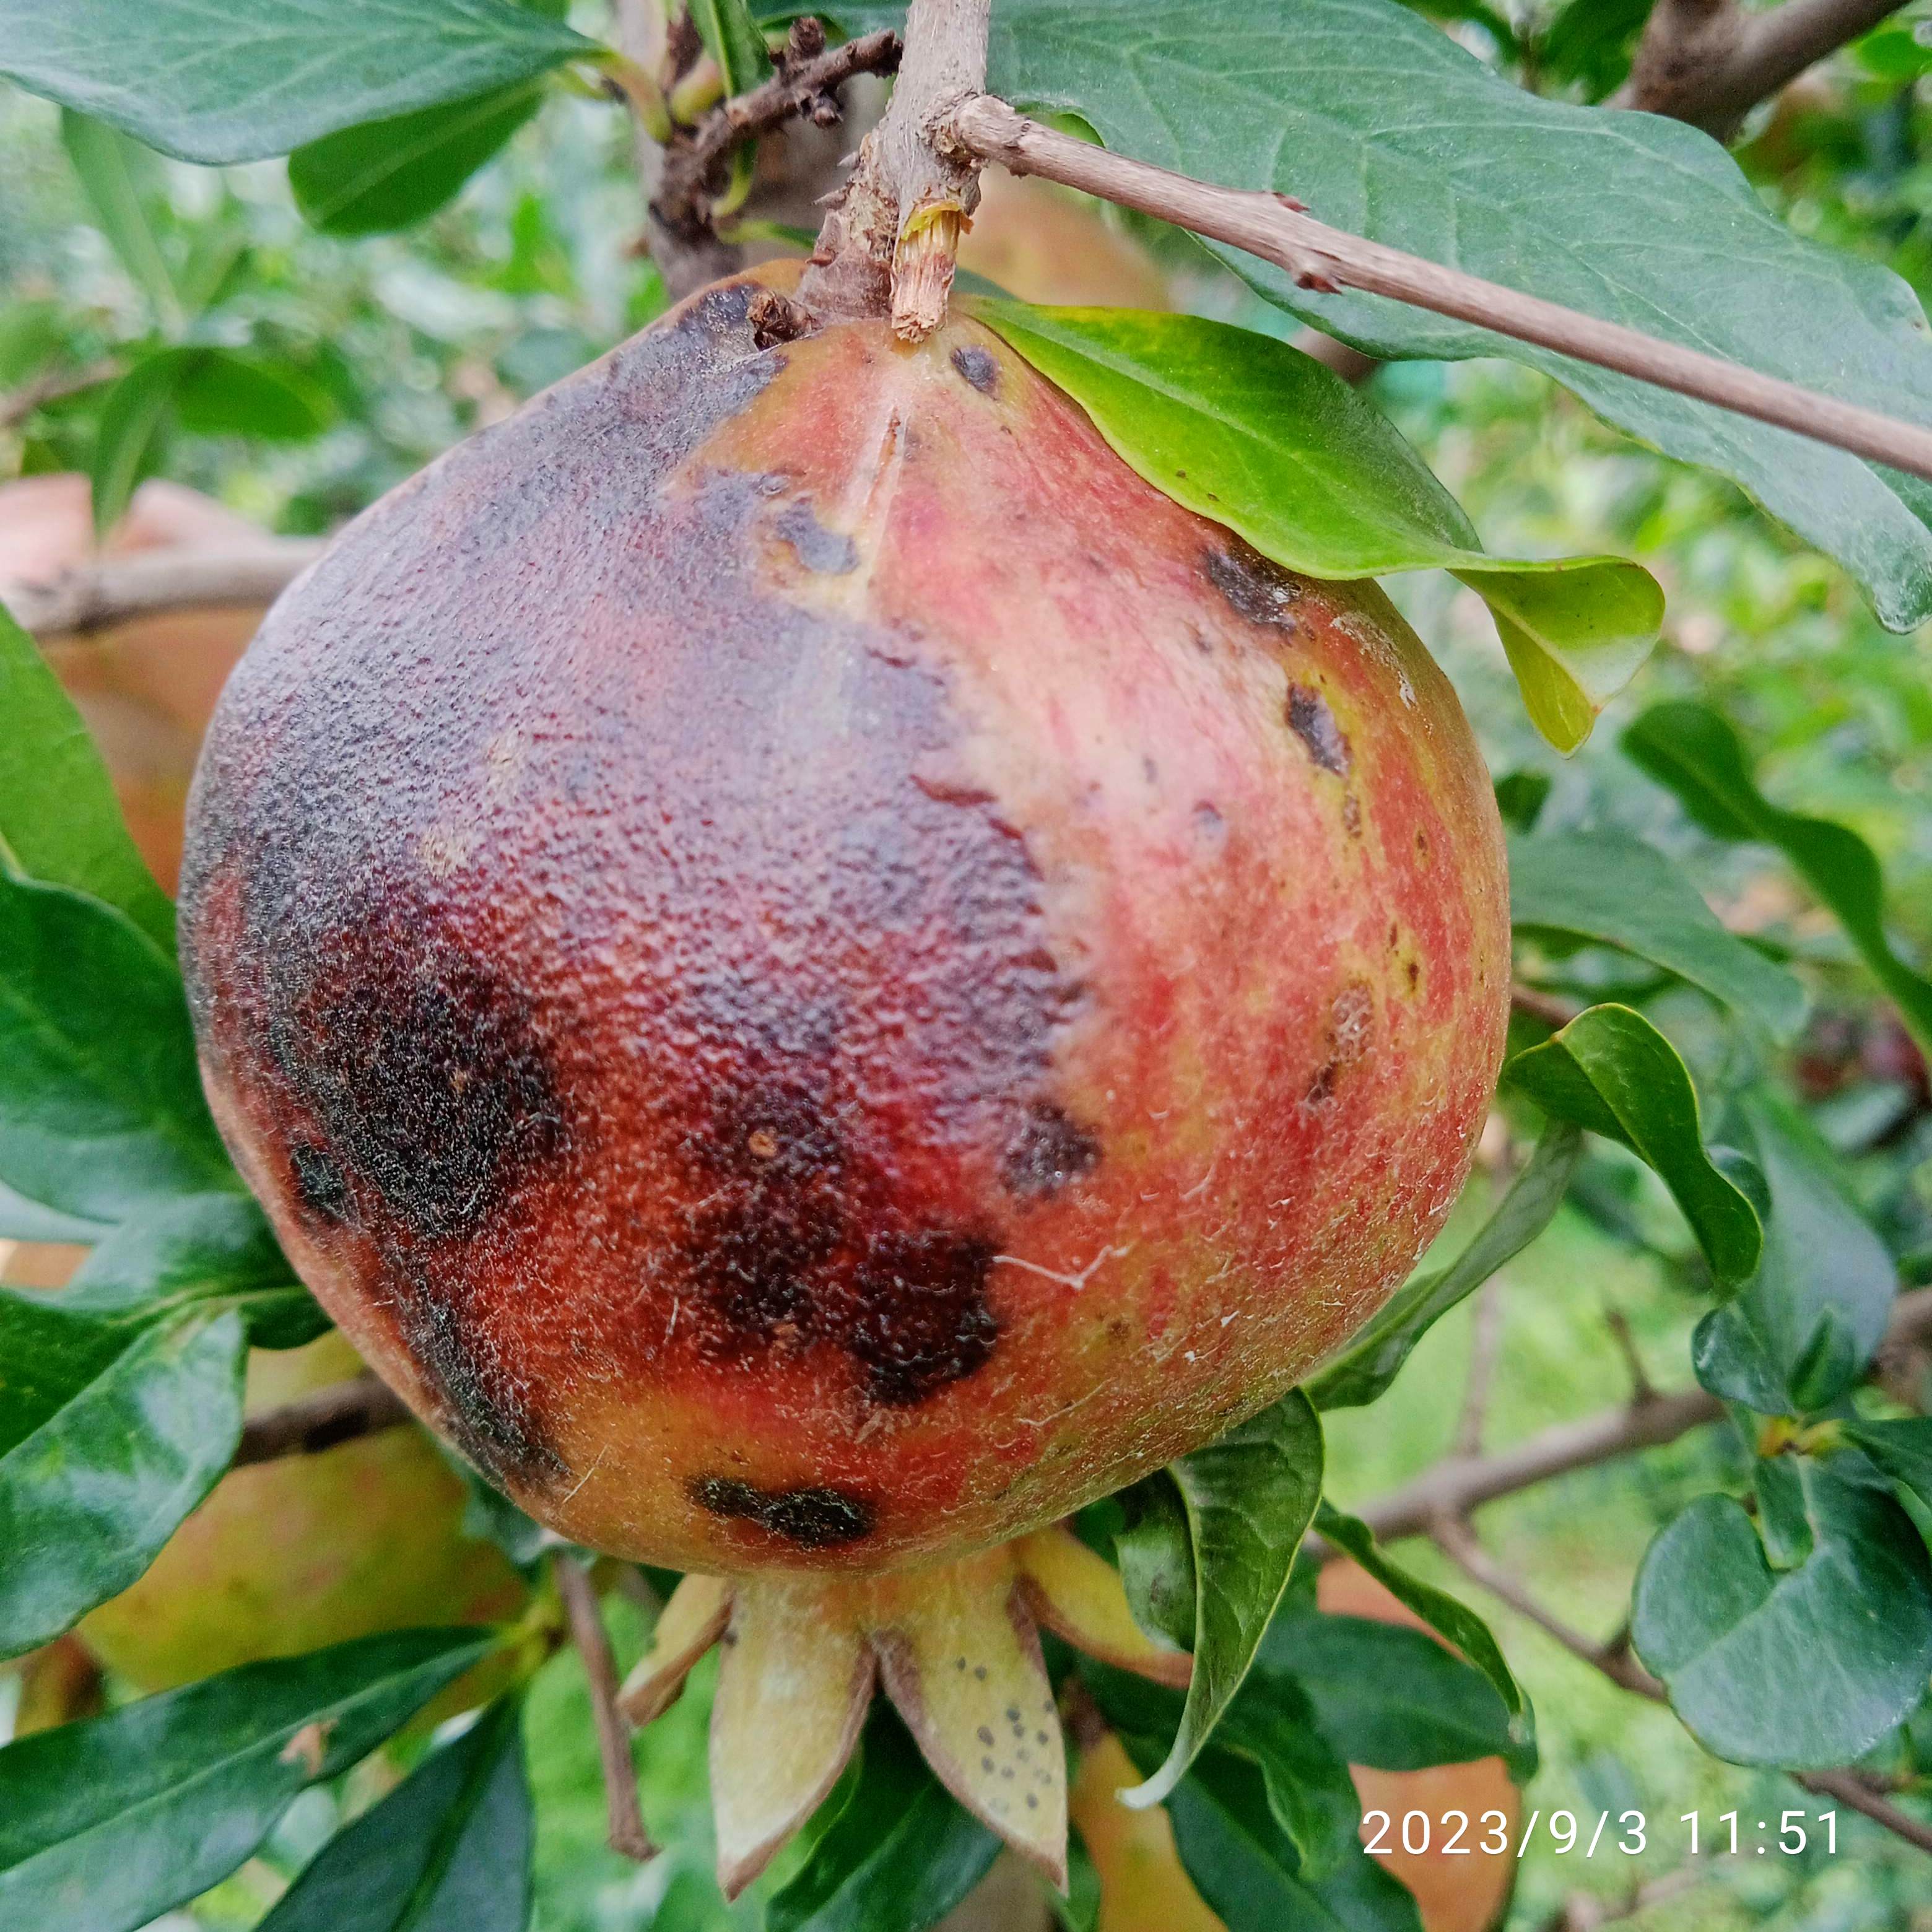
Label: Anthracnose